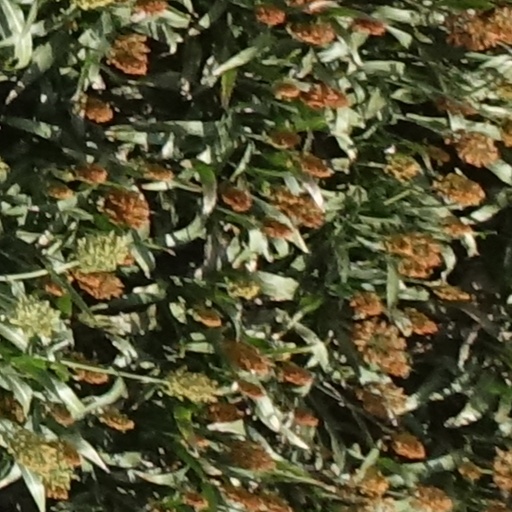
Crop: sorghum